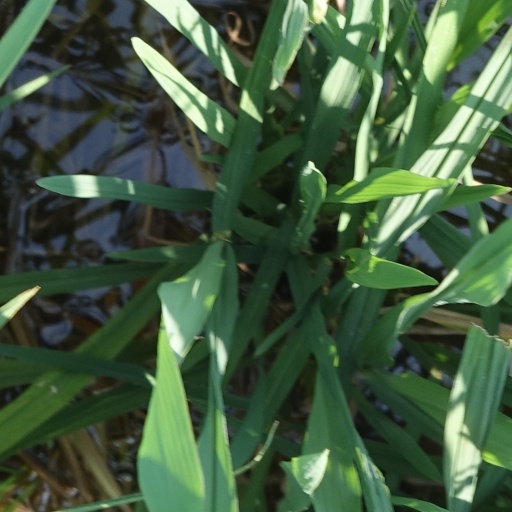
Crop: rice